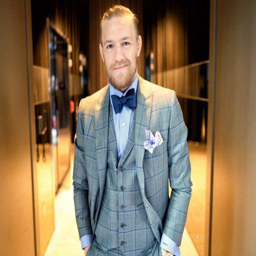
mixed martial artist in a suit